Saint-Senier-de-Beuvron

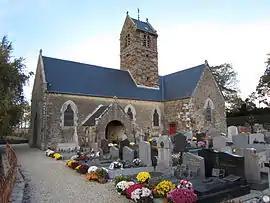
The church of Saint-Senier

Saint-Senier-de-Beuvron is a commune in the Manche department in Normandy in north-western France.